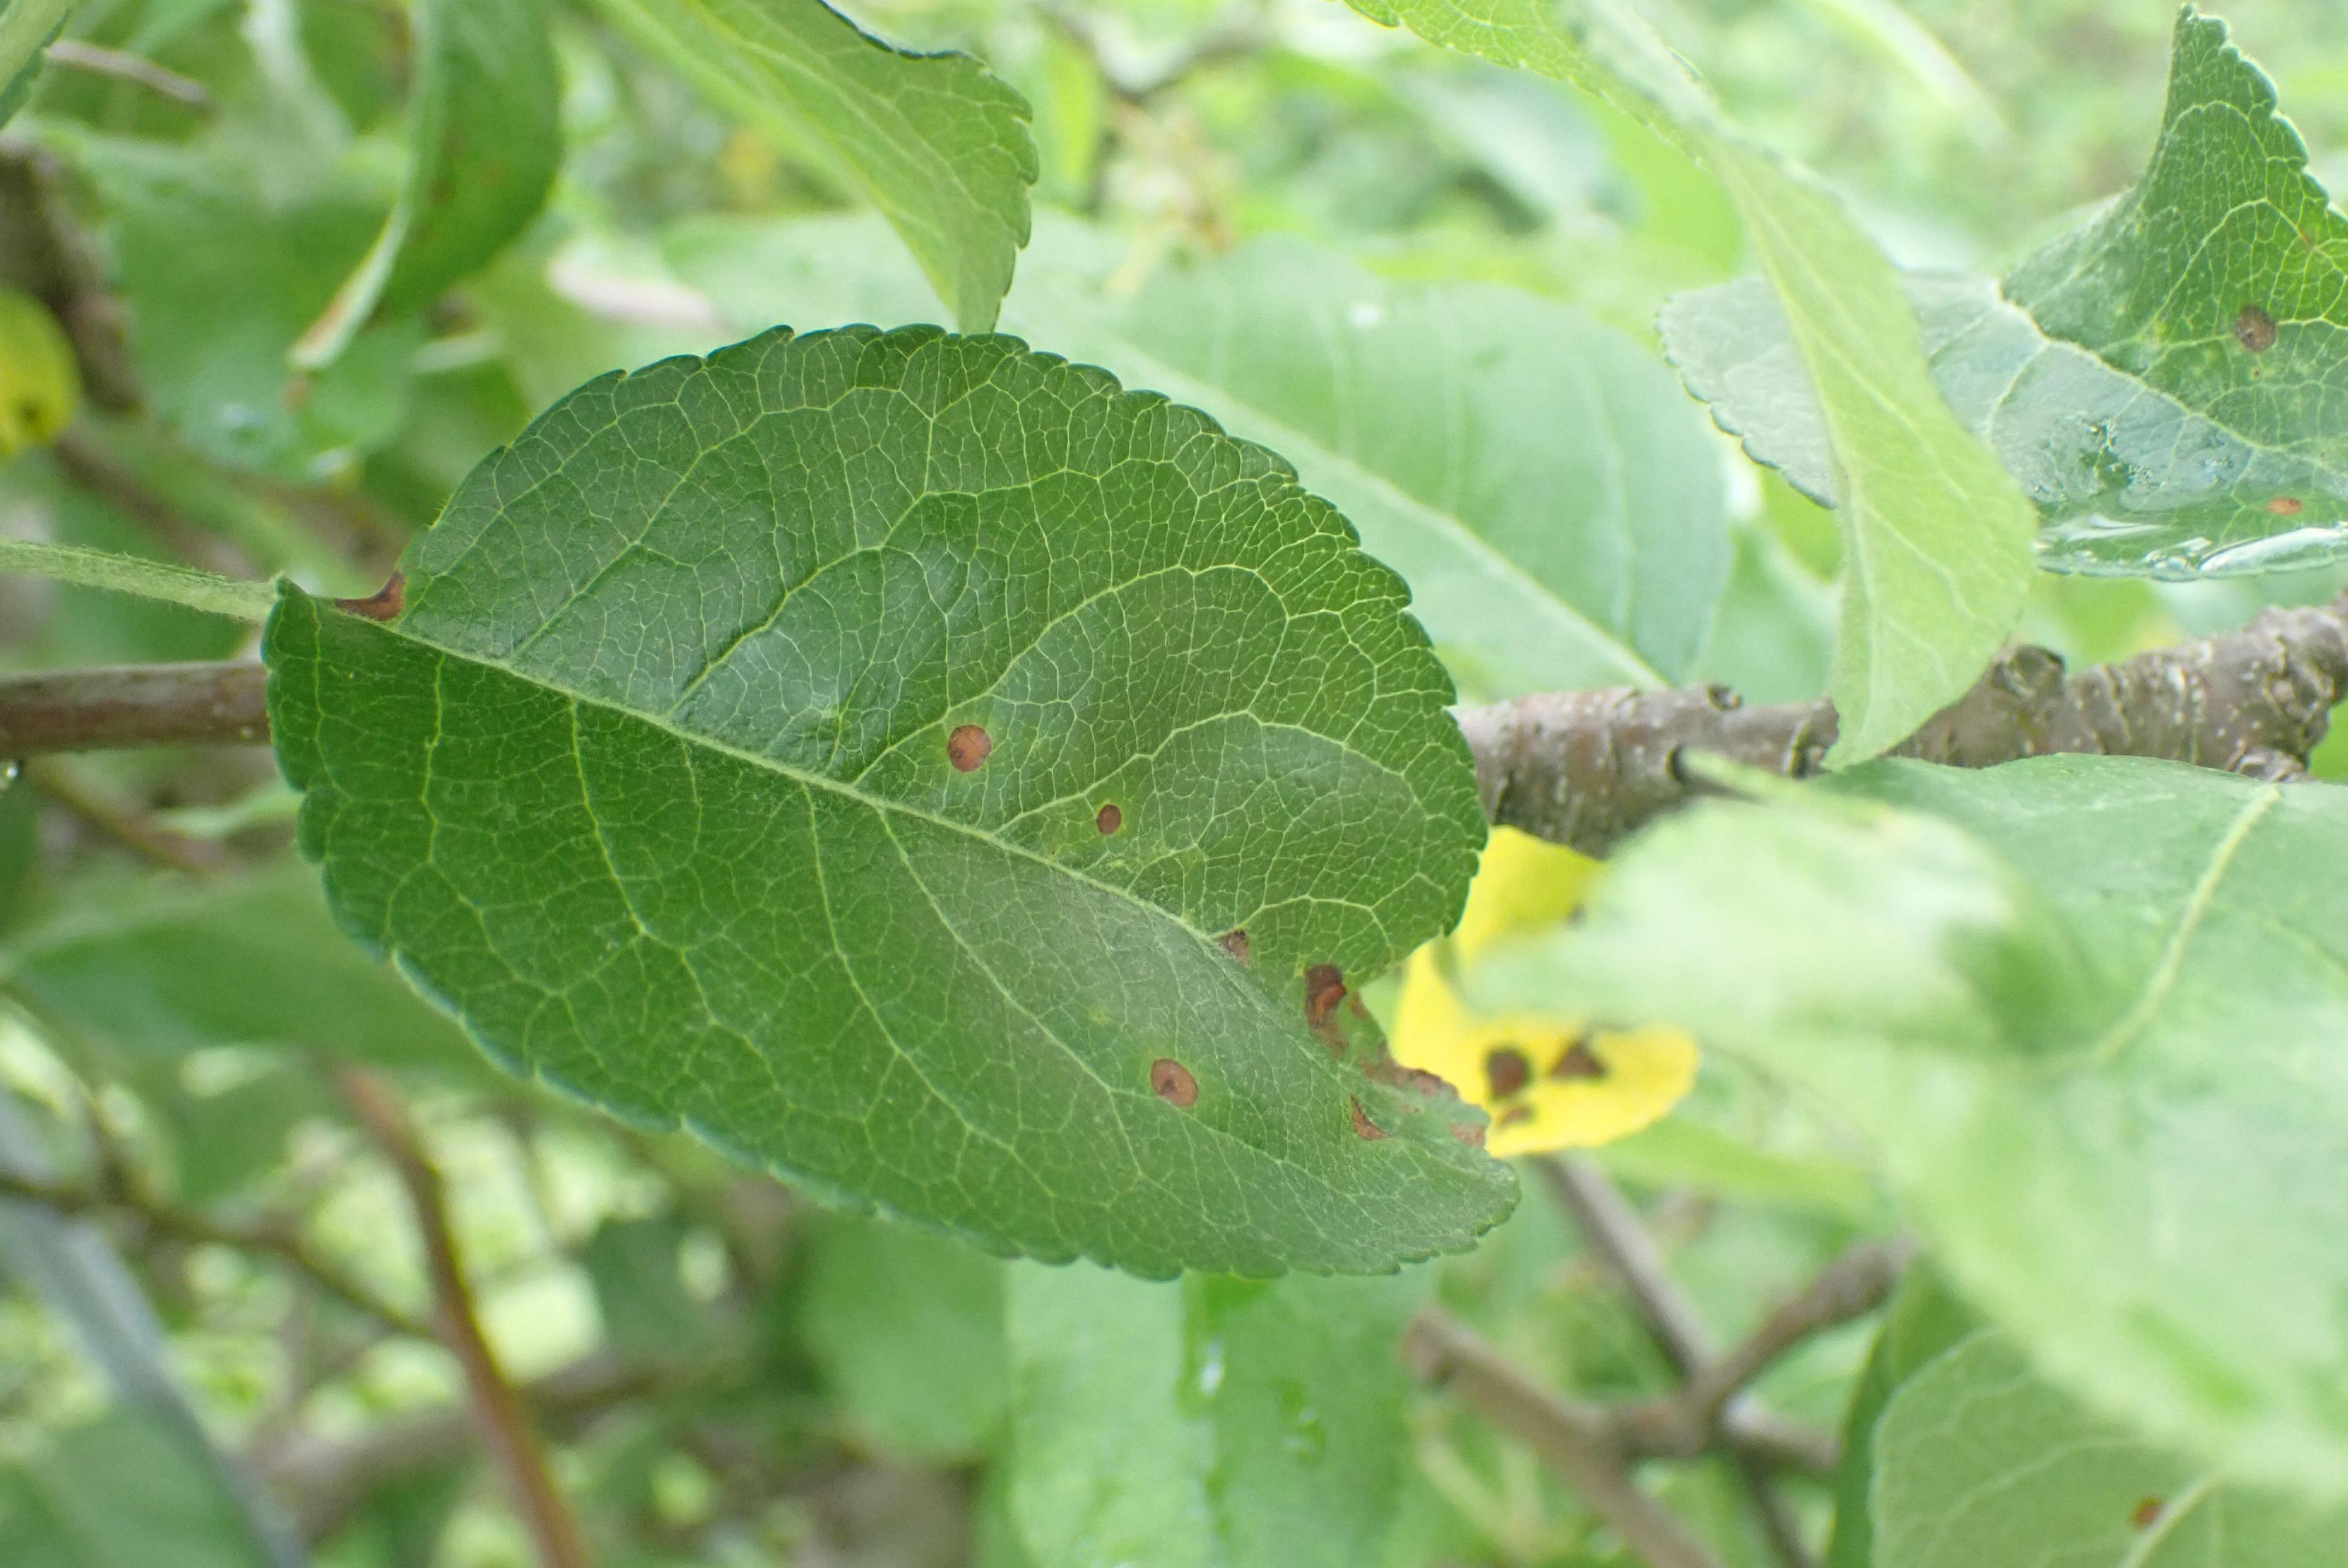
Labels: frog_eye_leaf_spot